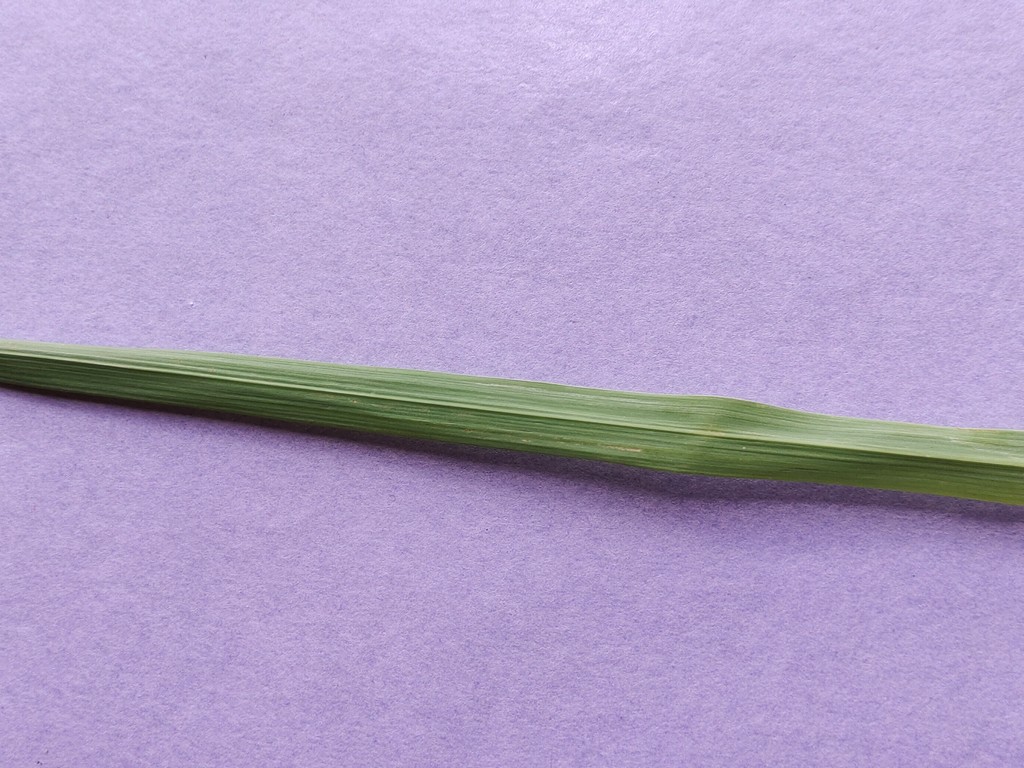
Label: Healthy